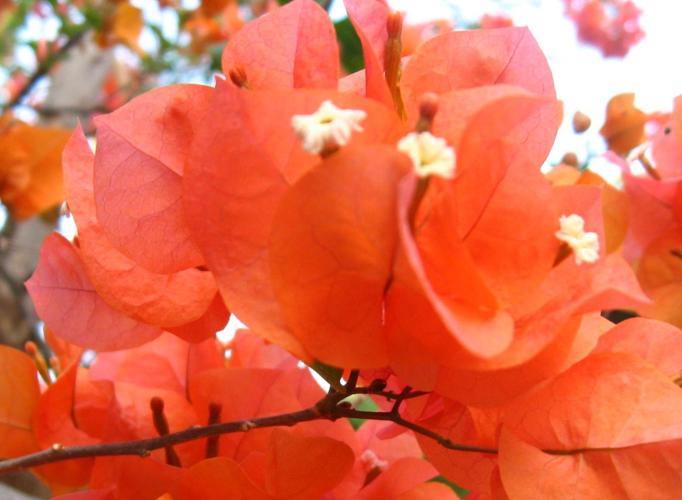
Label: bougainvillea